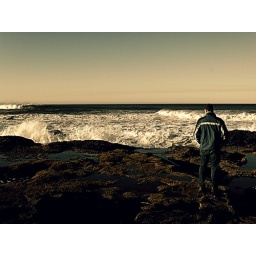
Our memories of the ocean will linger on, long after our footprints in the sand are gone.